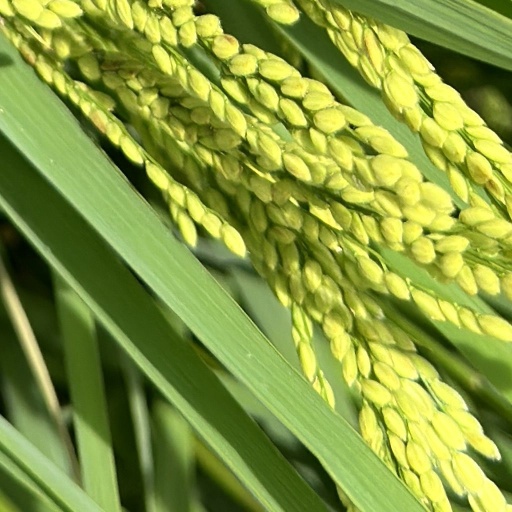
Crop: rice